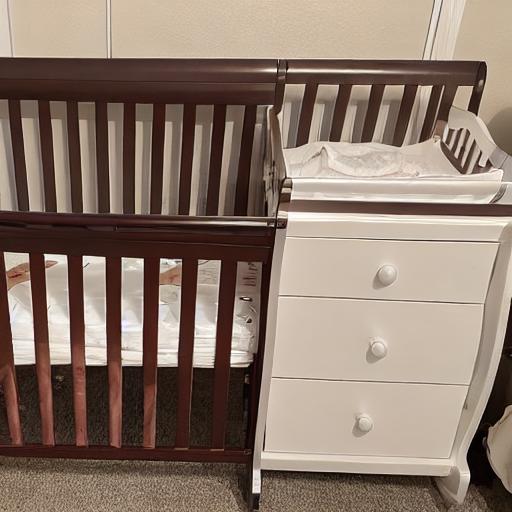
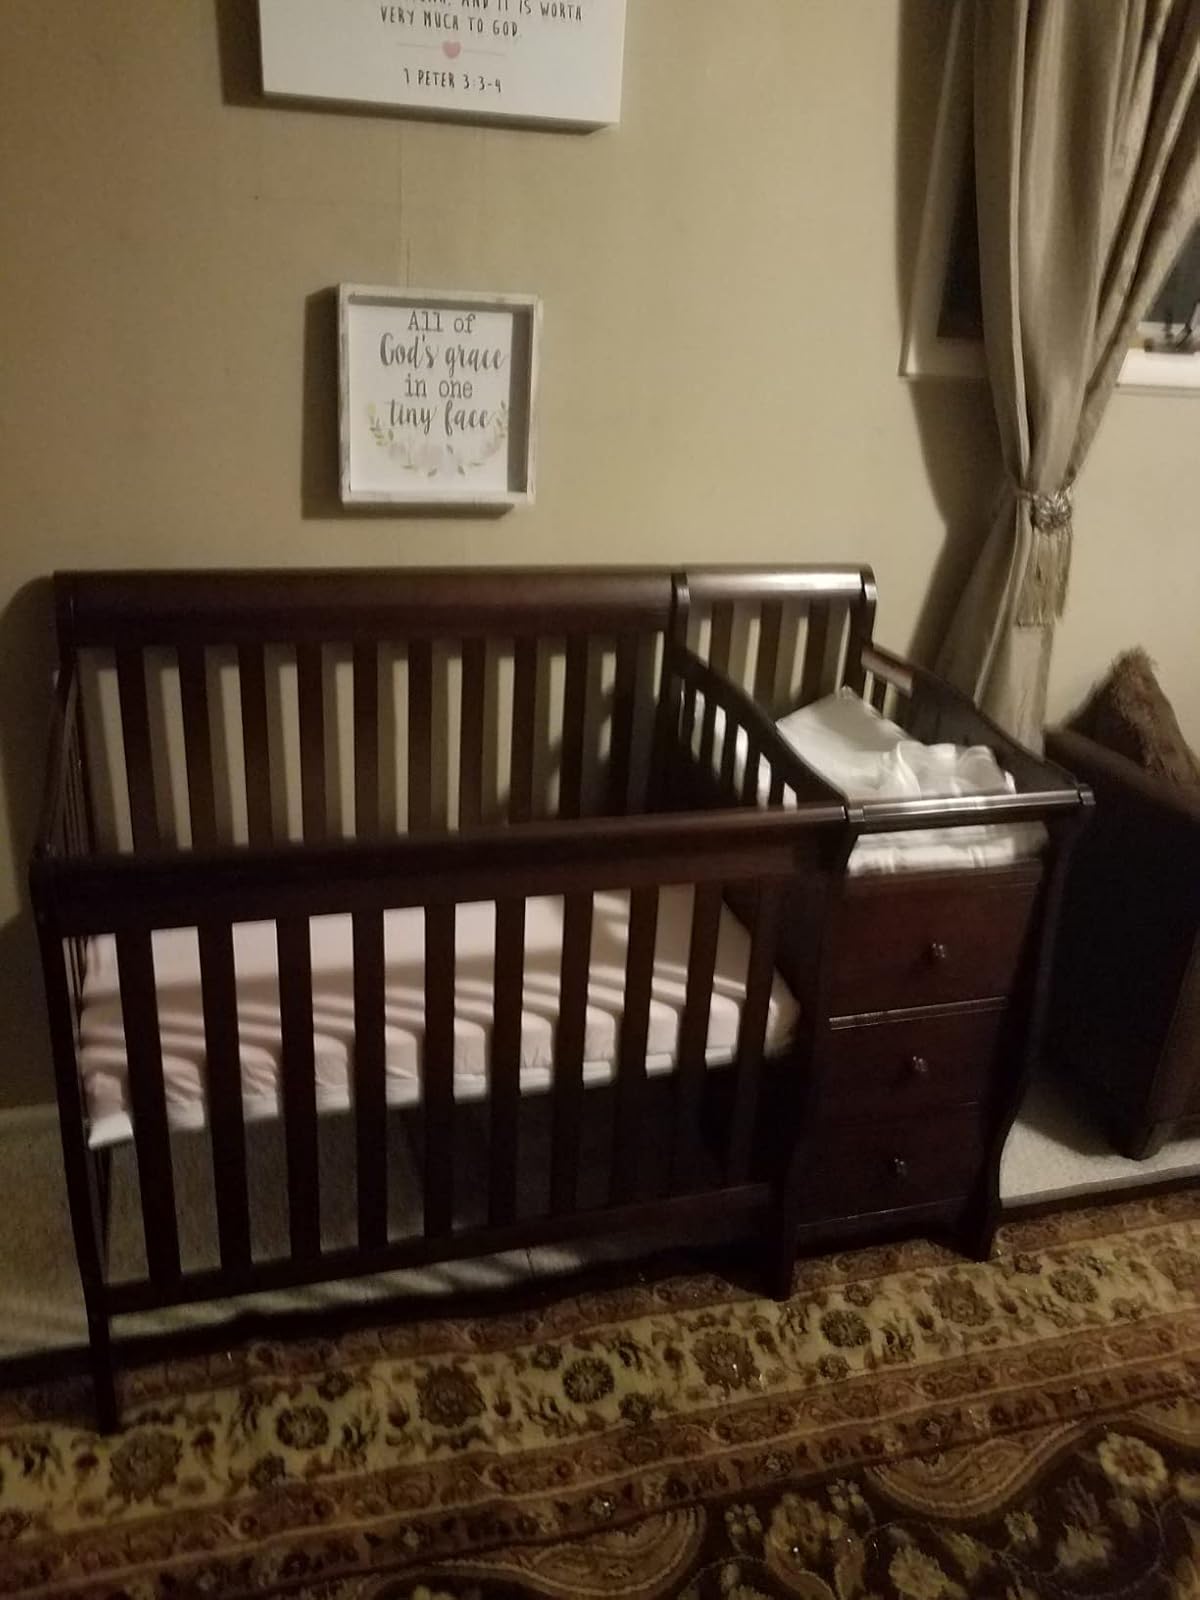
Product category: products_crib
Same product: no